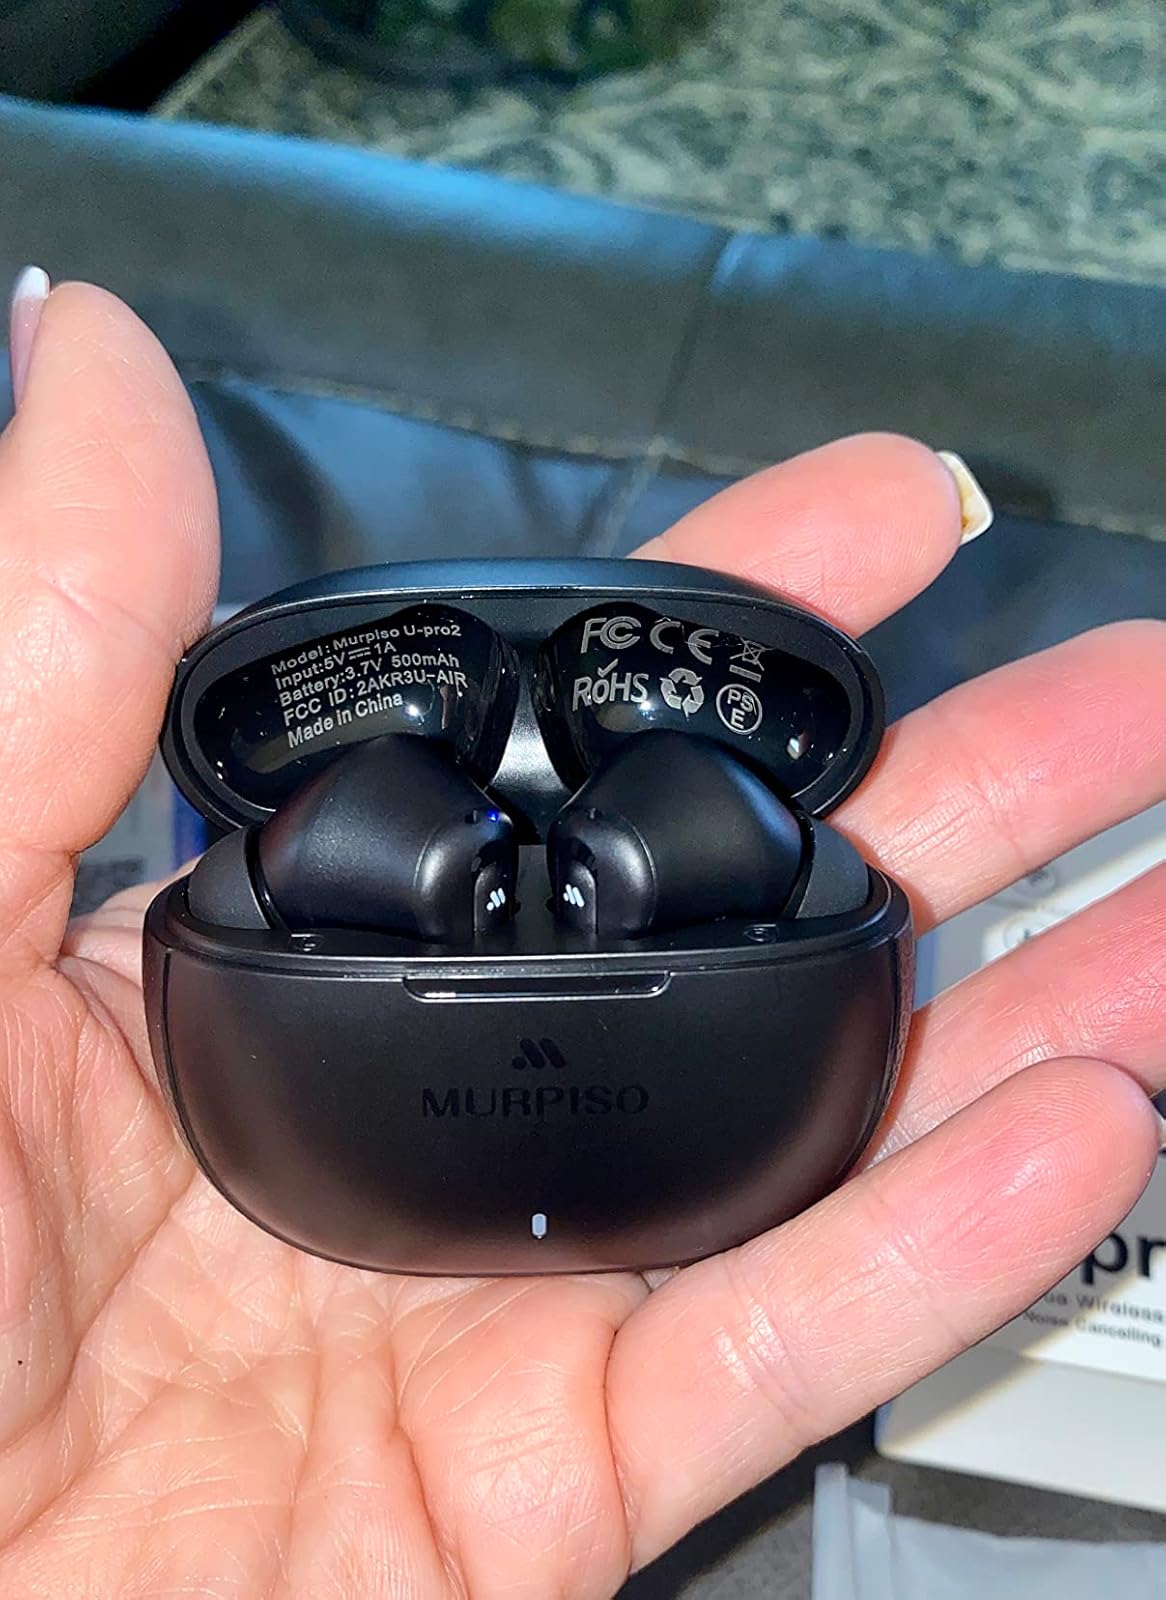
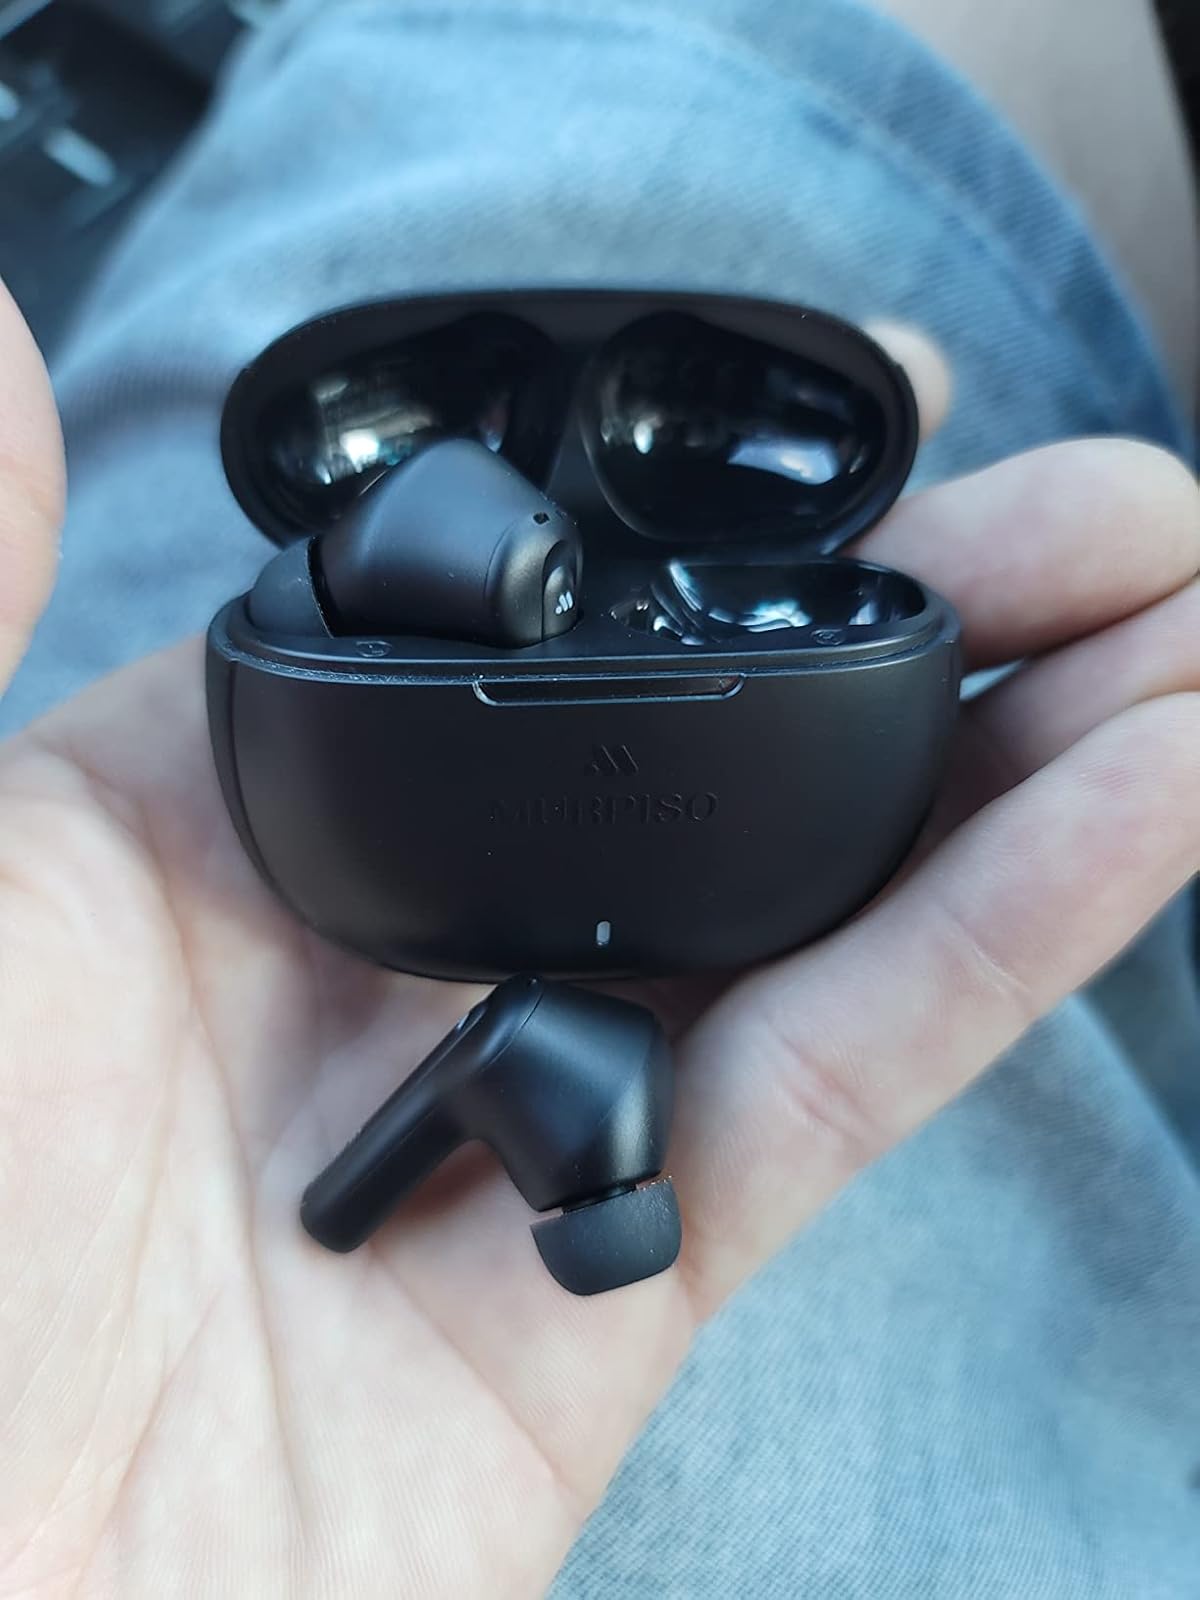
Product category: earbuds
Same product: yes